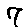
Label: 7